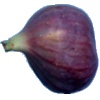
Label: fig